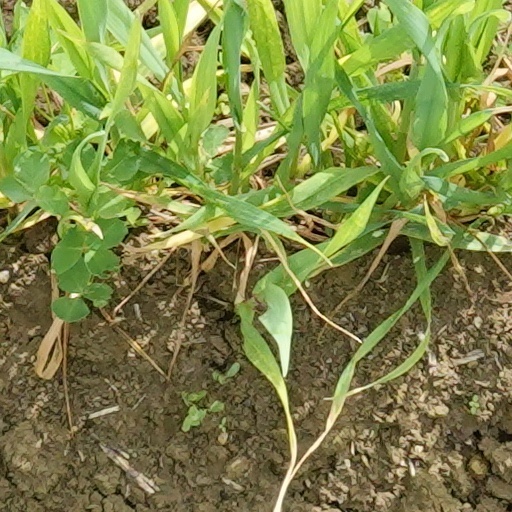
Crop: wheat